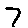
Label: 7